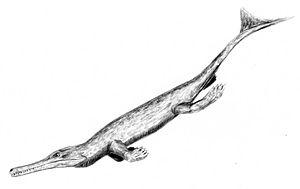
Teleidosaurus est un genre éteint de crocodyliformes metriorhynchoïdes carnivores ayant vécu au Jurassique moyen. Leurs fossiles ont été découverts en Normandie et décrits dès le début du XIXᵉ siècle.